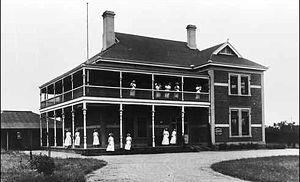
Helen Mary Mayo, OBE est une femme médecin australienne.